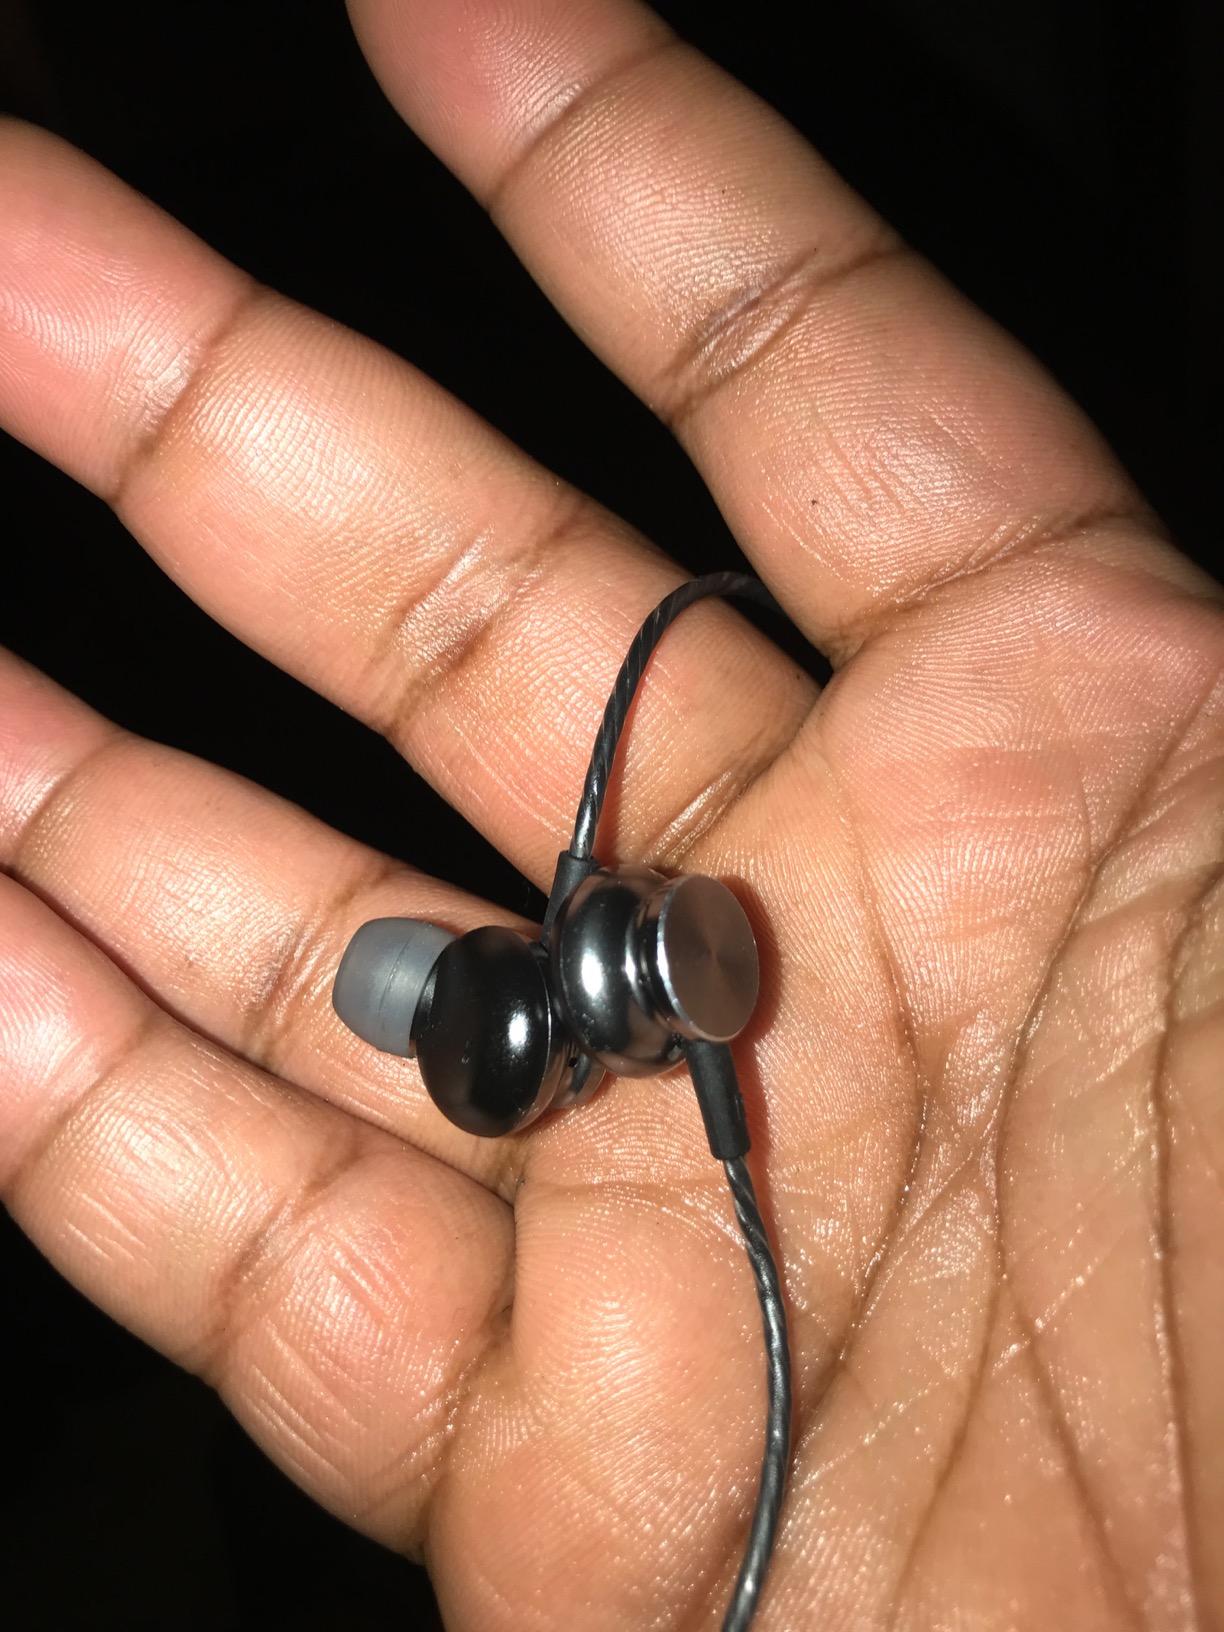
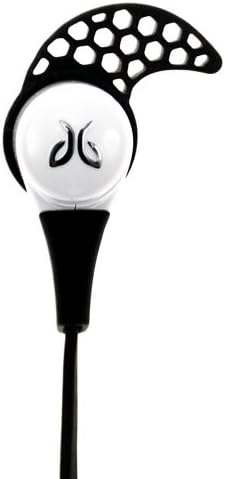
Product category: headphones
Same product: no